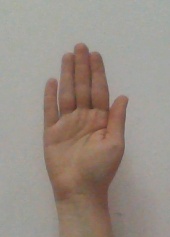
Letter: seen